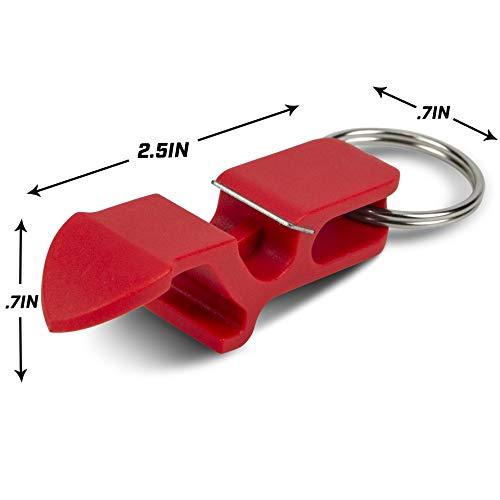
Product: GoPong Ultimate Beer Shotgun Opener | Keychain Tool 10 Pack | Great for Party Favors, Tailgating and More - Choose Your Color
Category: Sports & Outdoors | Sports & Fitness | Leisure Sports & Game Room | Arcade & Table Games | Drinking Games
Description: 3-In-1: shotgun beer opener, bottle opener, can Tab opener.
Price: $9.99
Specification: Shipping Weight: 4.2 ounces (View shipping rates and policies)|ASIN: B07WHTWB5B|    #12    in Drinking Games    |    #124    in Bottle Openers